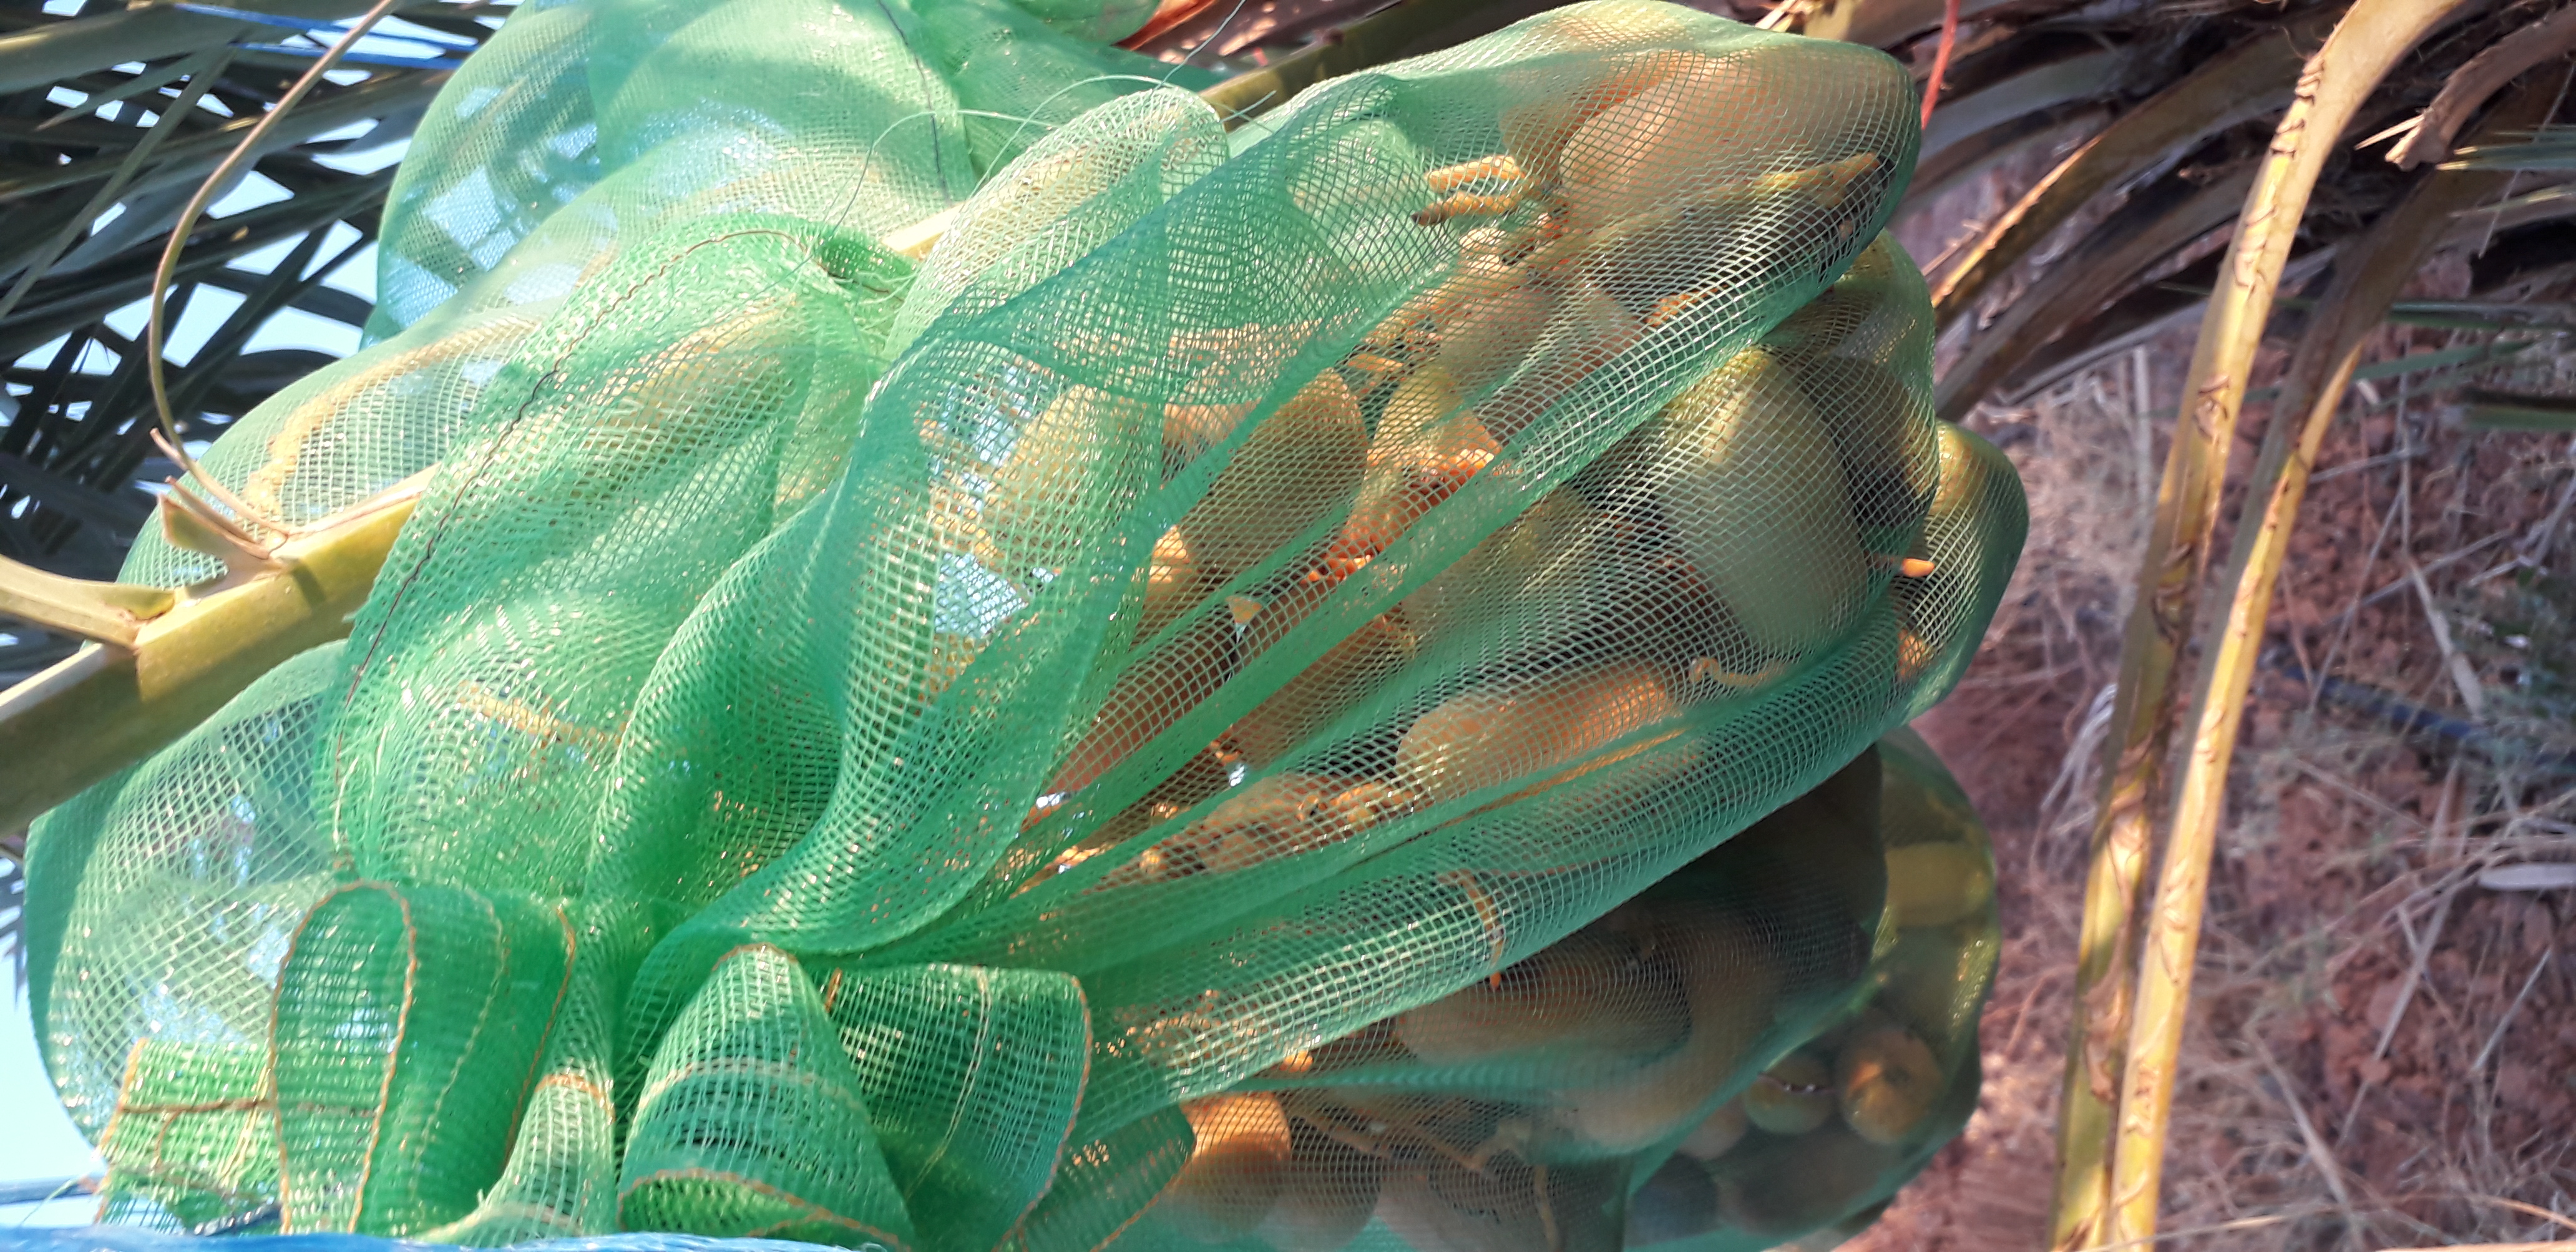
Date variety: Boumajhoul